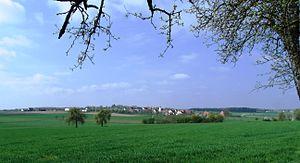
Adelshofen est une commune allemande, située en Bavière, dans l'arrondissement d'Ansbach et le district de Moyenne-Franconie.